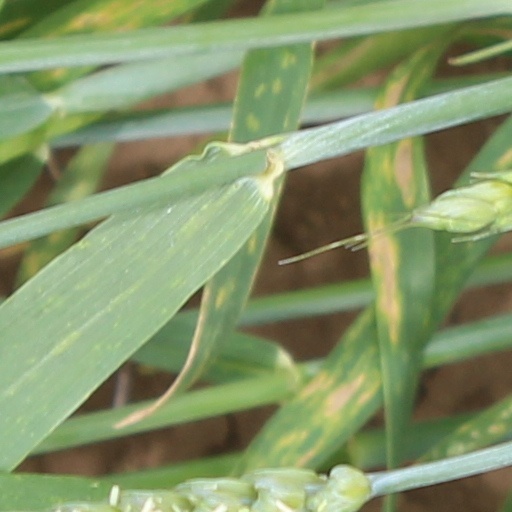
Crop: wheat